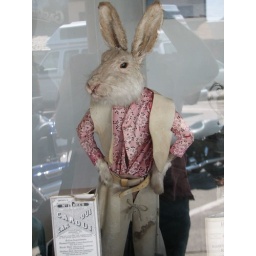
This handsome creature is in one of the window displays at the famous Wall Drug in Wall, South Dakota.